Cyclone Sitrang

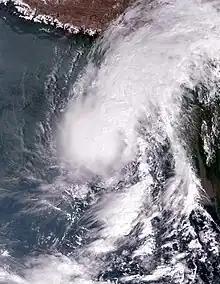
Sitrang near peak intensity, just before landfall in Bangladesh on 24 October

Cyclonic Storm Sitrang was the first tropical cyclone to made landfall in Bangladesh since Mora in 2017. The second named storm of the relatively quiet 2022 North Indian Ocean cyclone season, Sitrang developed from an area of convection over the northern Andaman Sea on 18 October. The system tracked northwestward and slowly gaining strength. On 22 October, it was classified as a depression while located just west of the Andaman Islands. On the next day, the system intensified to Cyclonic Storm Sitrang and curved north-northeast. Sitrang strengthened slightly and attained peak intensity on 24 October, before making landfall in Barisal Division. The cyclone weakened quickly after landfall, and degenerated to a low-pressure area over northeastern Bangladesh.